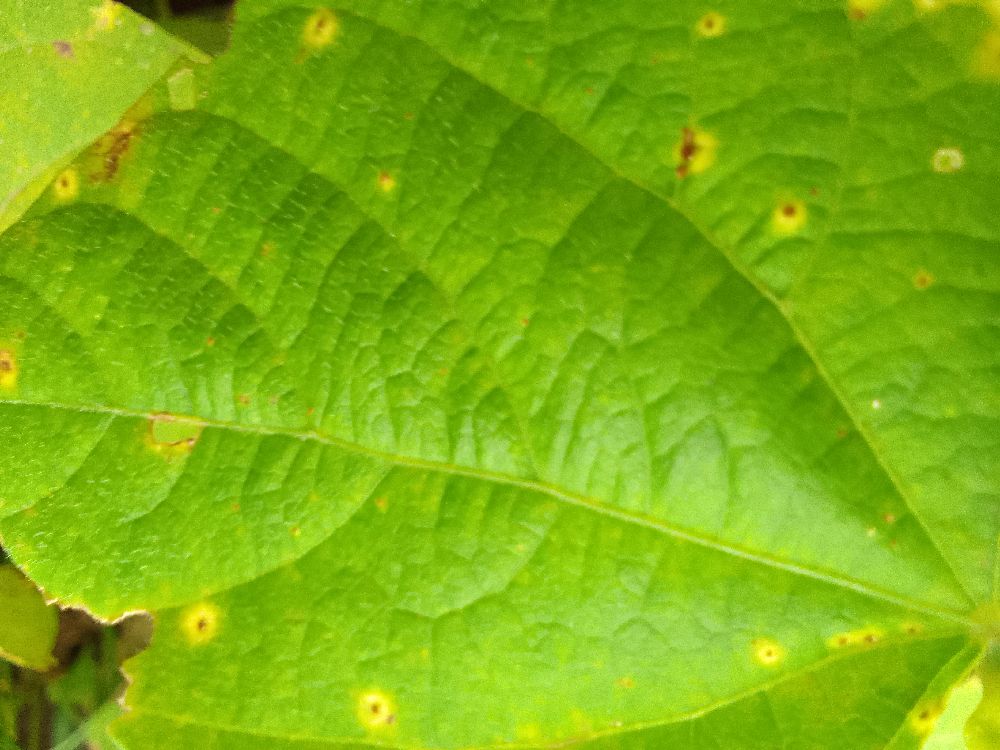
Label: rust